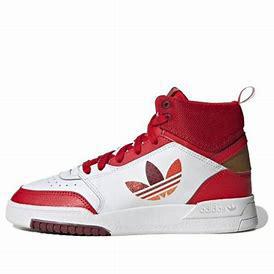
Brand: adidas
Model: Drop Step Skate